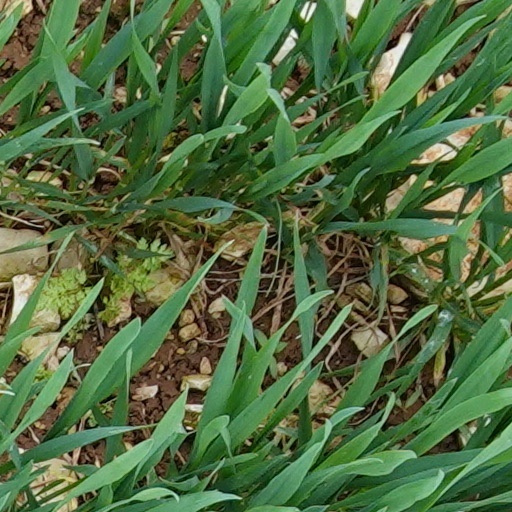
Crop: wheat